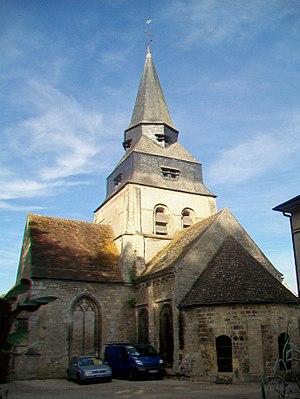
La façade est
L'église Notre-Dame est une église catholique paroissiale située à Saint-Clair-sur-Epte, en France. Édifié sur un sanctuaire carolingien du IXᵉ siècle, son chœur avec abside en cul-de-four est le principal chœur roman de la fin du XIᵉ siècle conservé dans le Val-d'Oise. La décoration des trois fenêtres du chevet et les arcatures plaquées qui agrémentent le soubassement sont tout à fait remarquables, et le profil surbaissé des arcs-doubleaux intermédiaires est hors du commun. Le transept est seulement partiellement roman et l'on y voit encore l'entrée de l'ancienne absidiole nord. Le clocher central qui s'élève au-dessus de la croisée du transept remonte également à la fin du XIᵉ siècle, mais son architecture sans recherche n'atteint pas le niveau de la plupart des autres clochers romans du Vexin français et des environs. Il se distingue cependant par sa flèche en charpente du XVIᵉ siècle à la silhouette inhabituelle. La nef également romane a été rebâtie dans le style gothique primitif après le milieu du XIIᵉ siècle, mais la façade avec ses deux portails romans qui se superposent subsiste de la période romane.